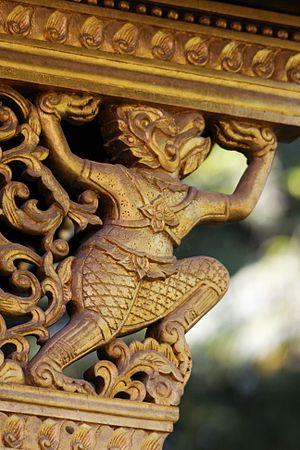
Wat Phra Keaw, Chiang Rai, Thaïlande
Le Wat Phra Kaeo est un temple thaïlandais situé à Chiang Rai, dans le nord du pays.